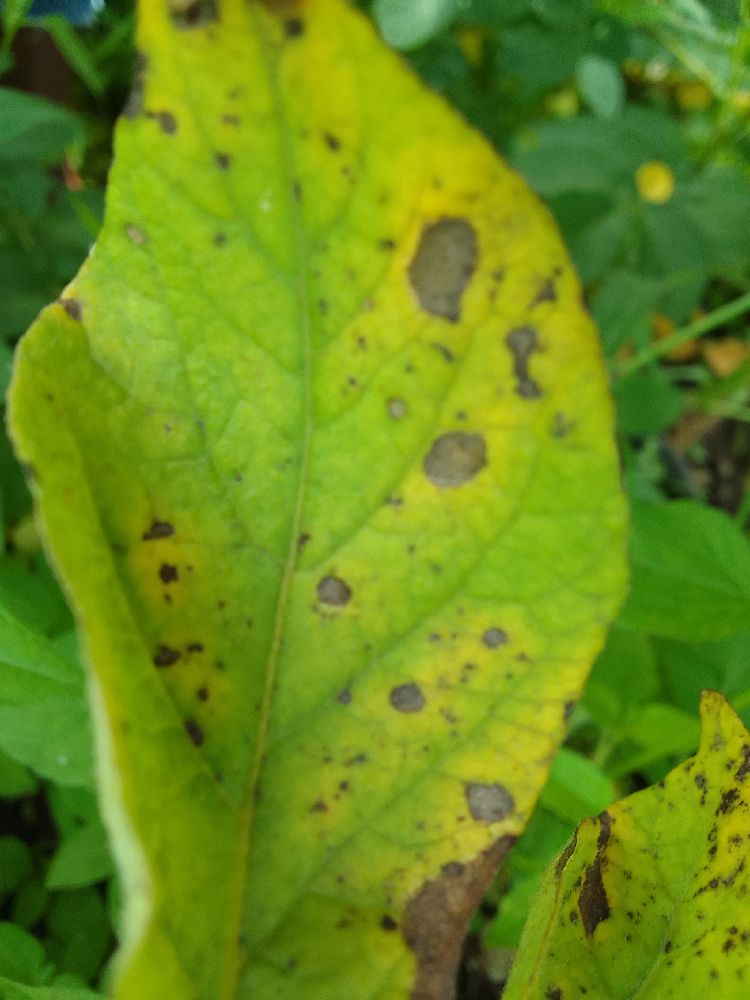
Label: Early blight